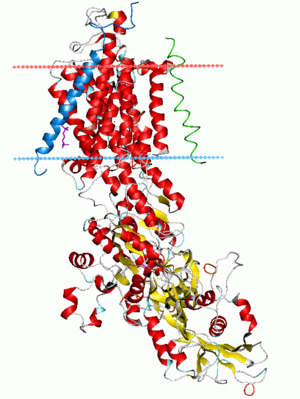
Natrium-kalium-pumpen
Molekylmodel af natrium-kalium-pumpen. Cellemembranens ydre side er vist med rødt, den indre side med blåt
Natrium-kalium-pumpen er et enzym, der findes i cellemembranen i de fleste af menneskekroppens celler. Natrium-kalium-pumpen pumper natrium- og kaliumioner henholdsvis ud af og ind i cellerne og opretholder membranpotentialet over cellemembranen.